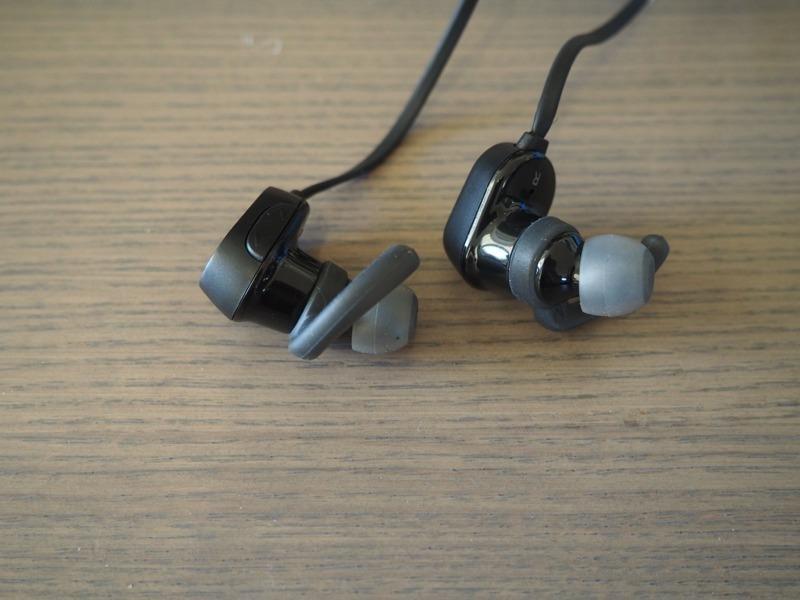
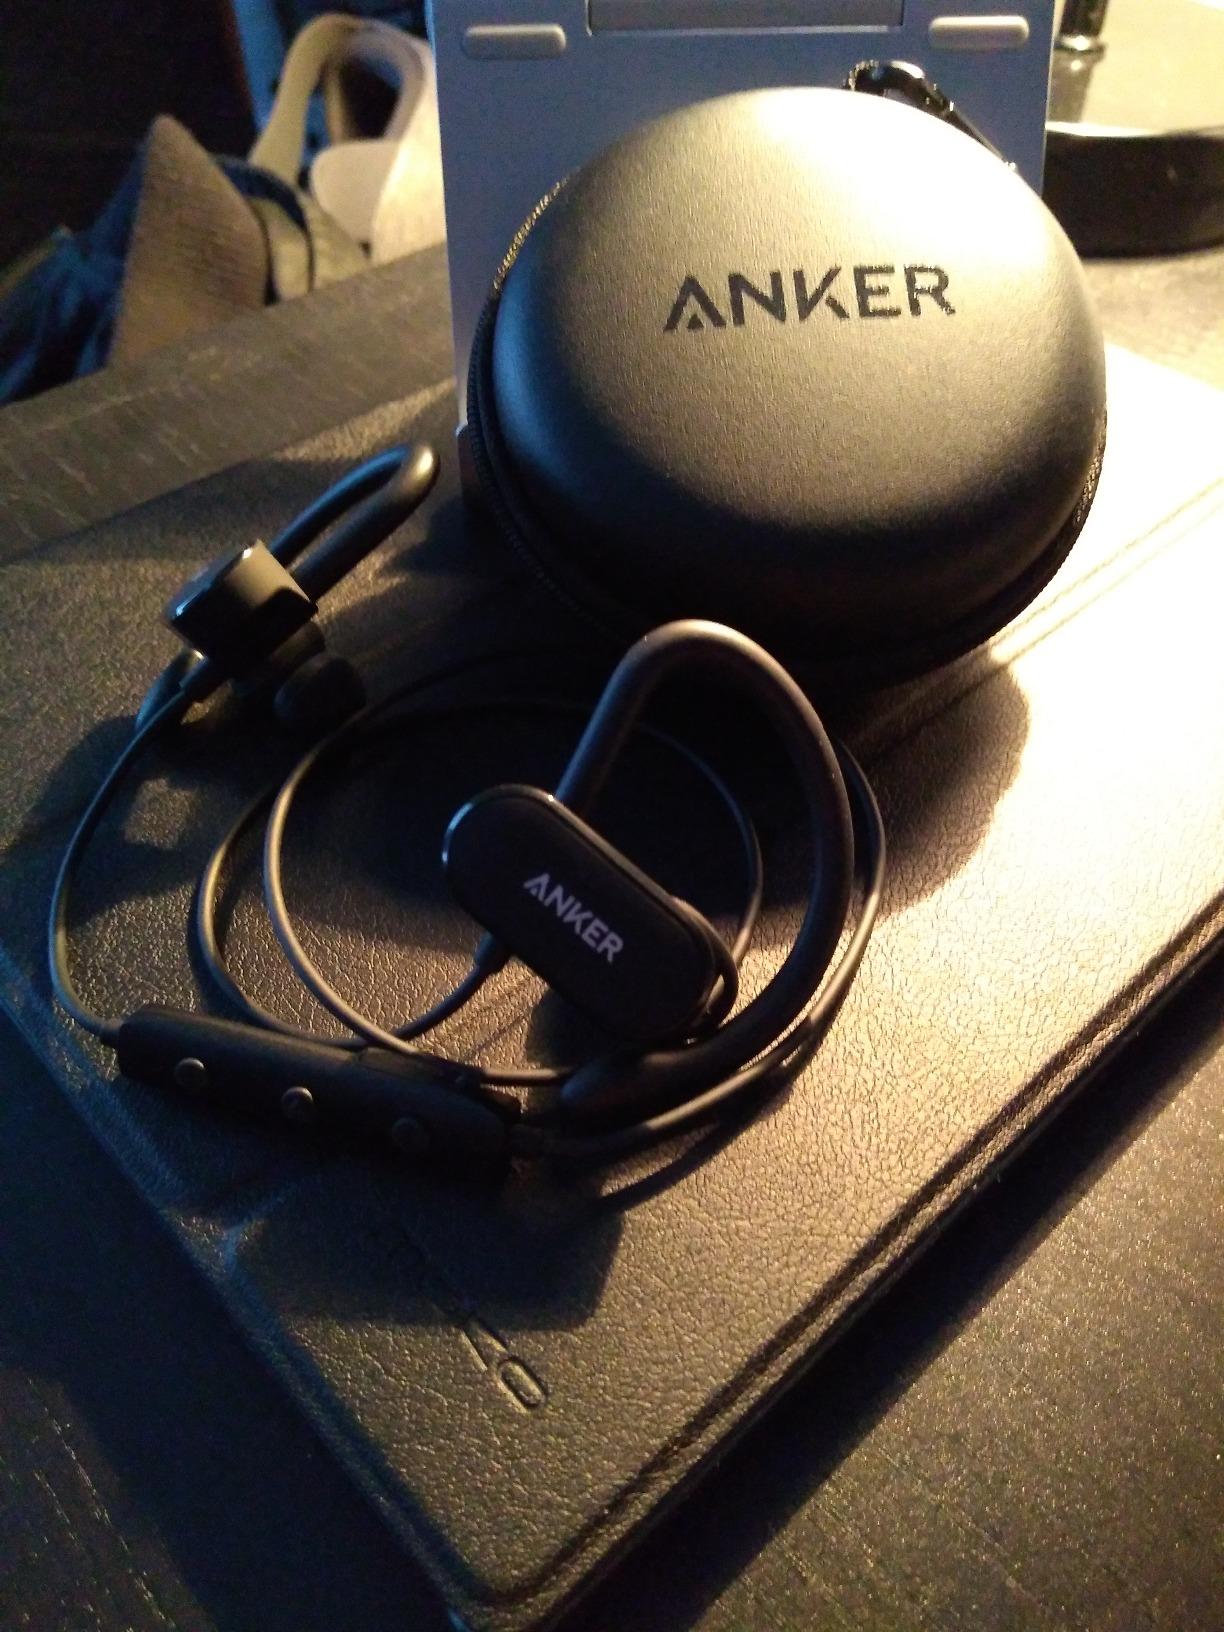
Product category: headphones
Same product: no